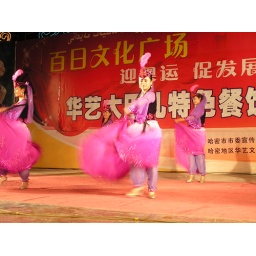
Uighur girls in traditional dress